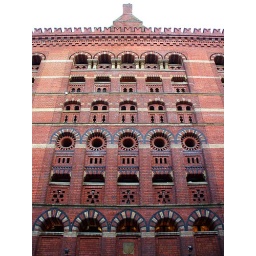
Bristol's famous red brick Granary building designed by Archibald Ponton and William Venn Gough